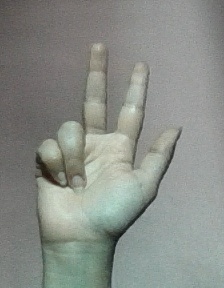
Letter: al